Puente de Masegoso

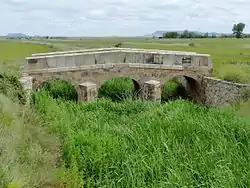

The Bridge of Masegoso (Spanish: "Puente de Masegoso") is a Roman bridge located in Pozalmuro, Spain. It was declared "Bien de Interés Cultural" in 2001.